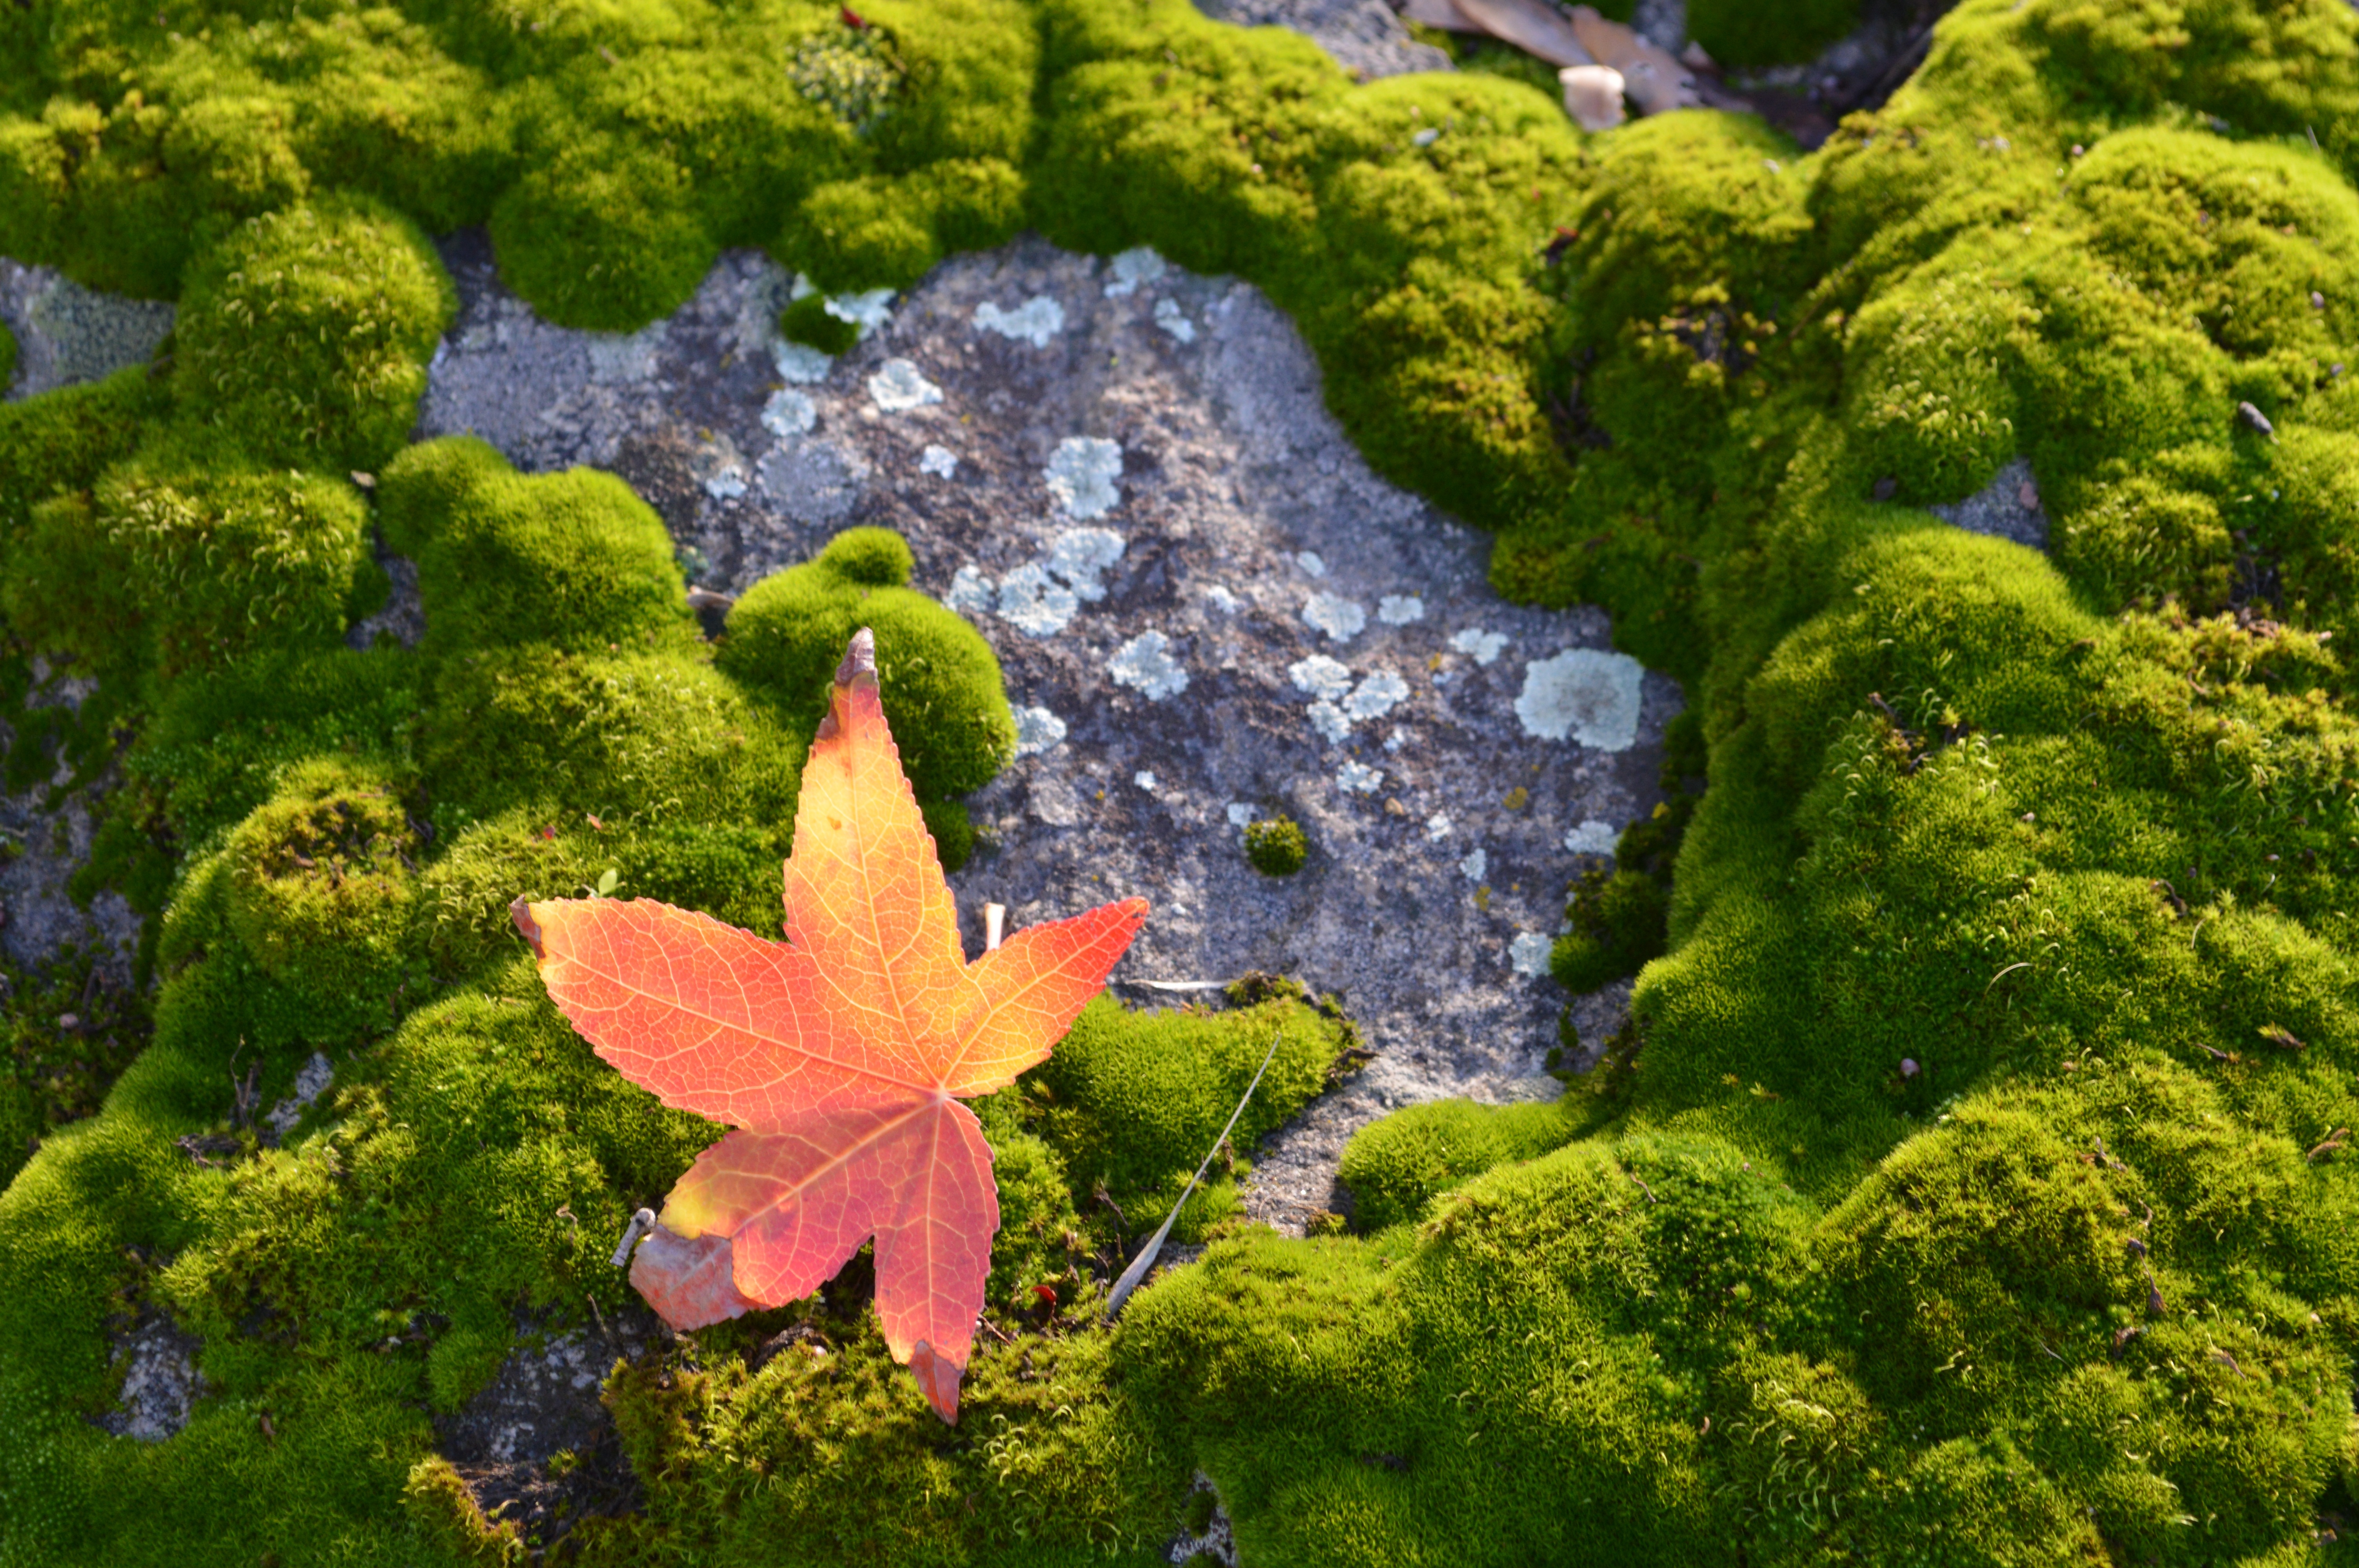
landscape, tree, nature, forest, grass, outdoor, rock, growth, plant, sun, sunlight, texture, leaf, fall, flower, stone, moss, pond, environment, foliage, orange, pattern, green, red, color, grow, natural, autumn, fresh, botany, colorful, yellow, garden, close, flora, season, maple, surface, wildflower, lichen, sunny, vegetation, shrub, bright, seasonal, horizontal, october, vibrant, ecosystem, autumnal, biome, computer wallpaper, land plant, talahi